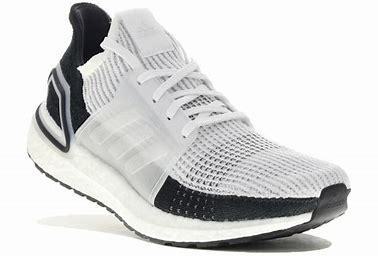
Brand: Adidas
Model: Ultraboost 19